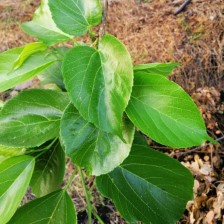
Variety: TaiwanMeacho